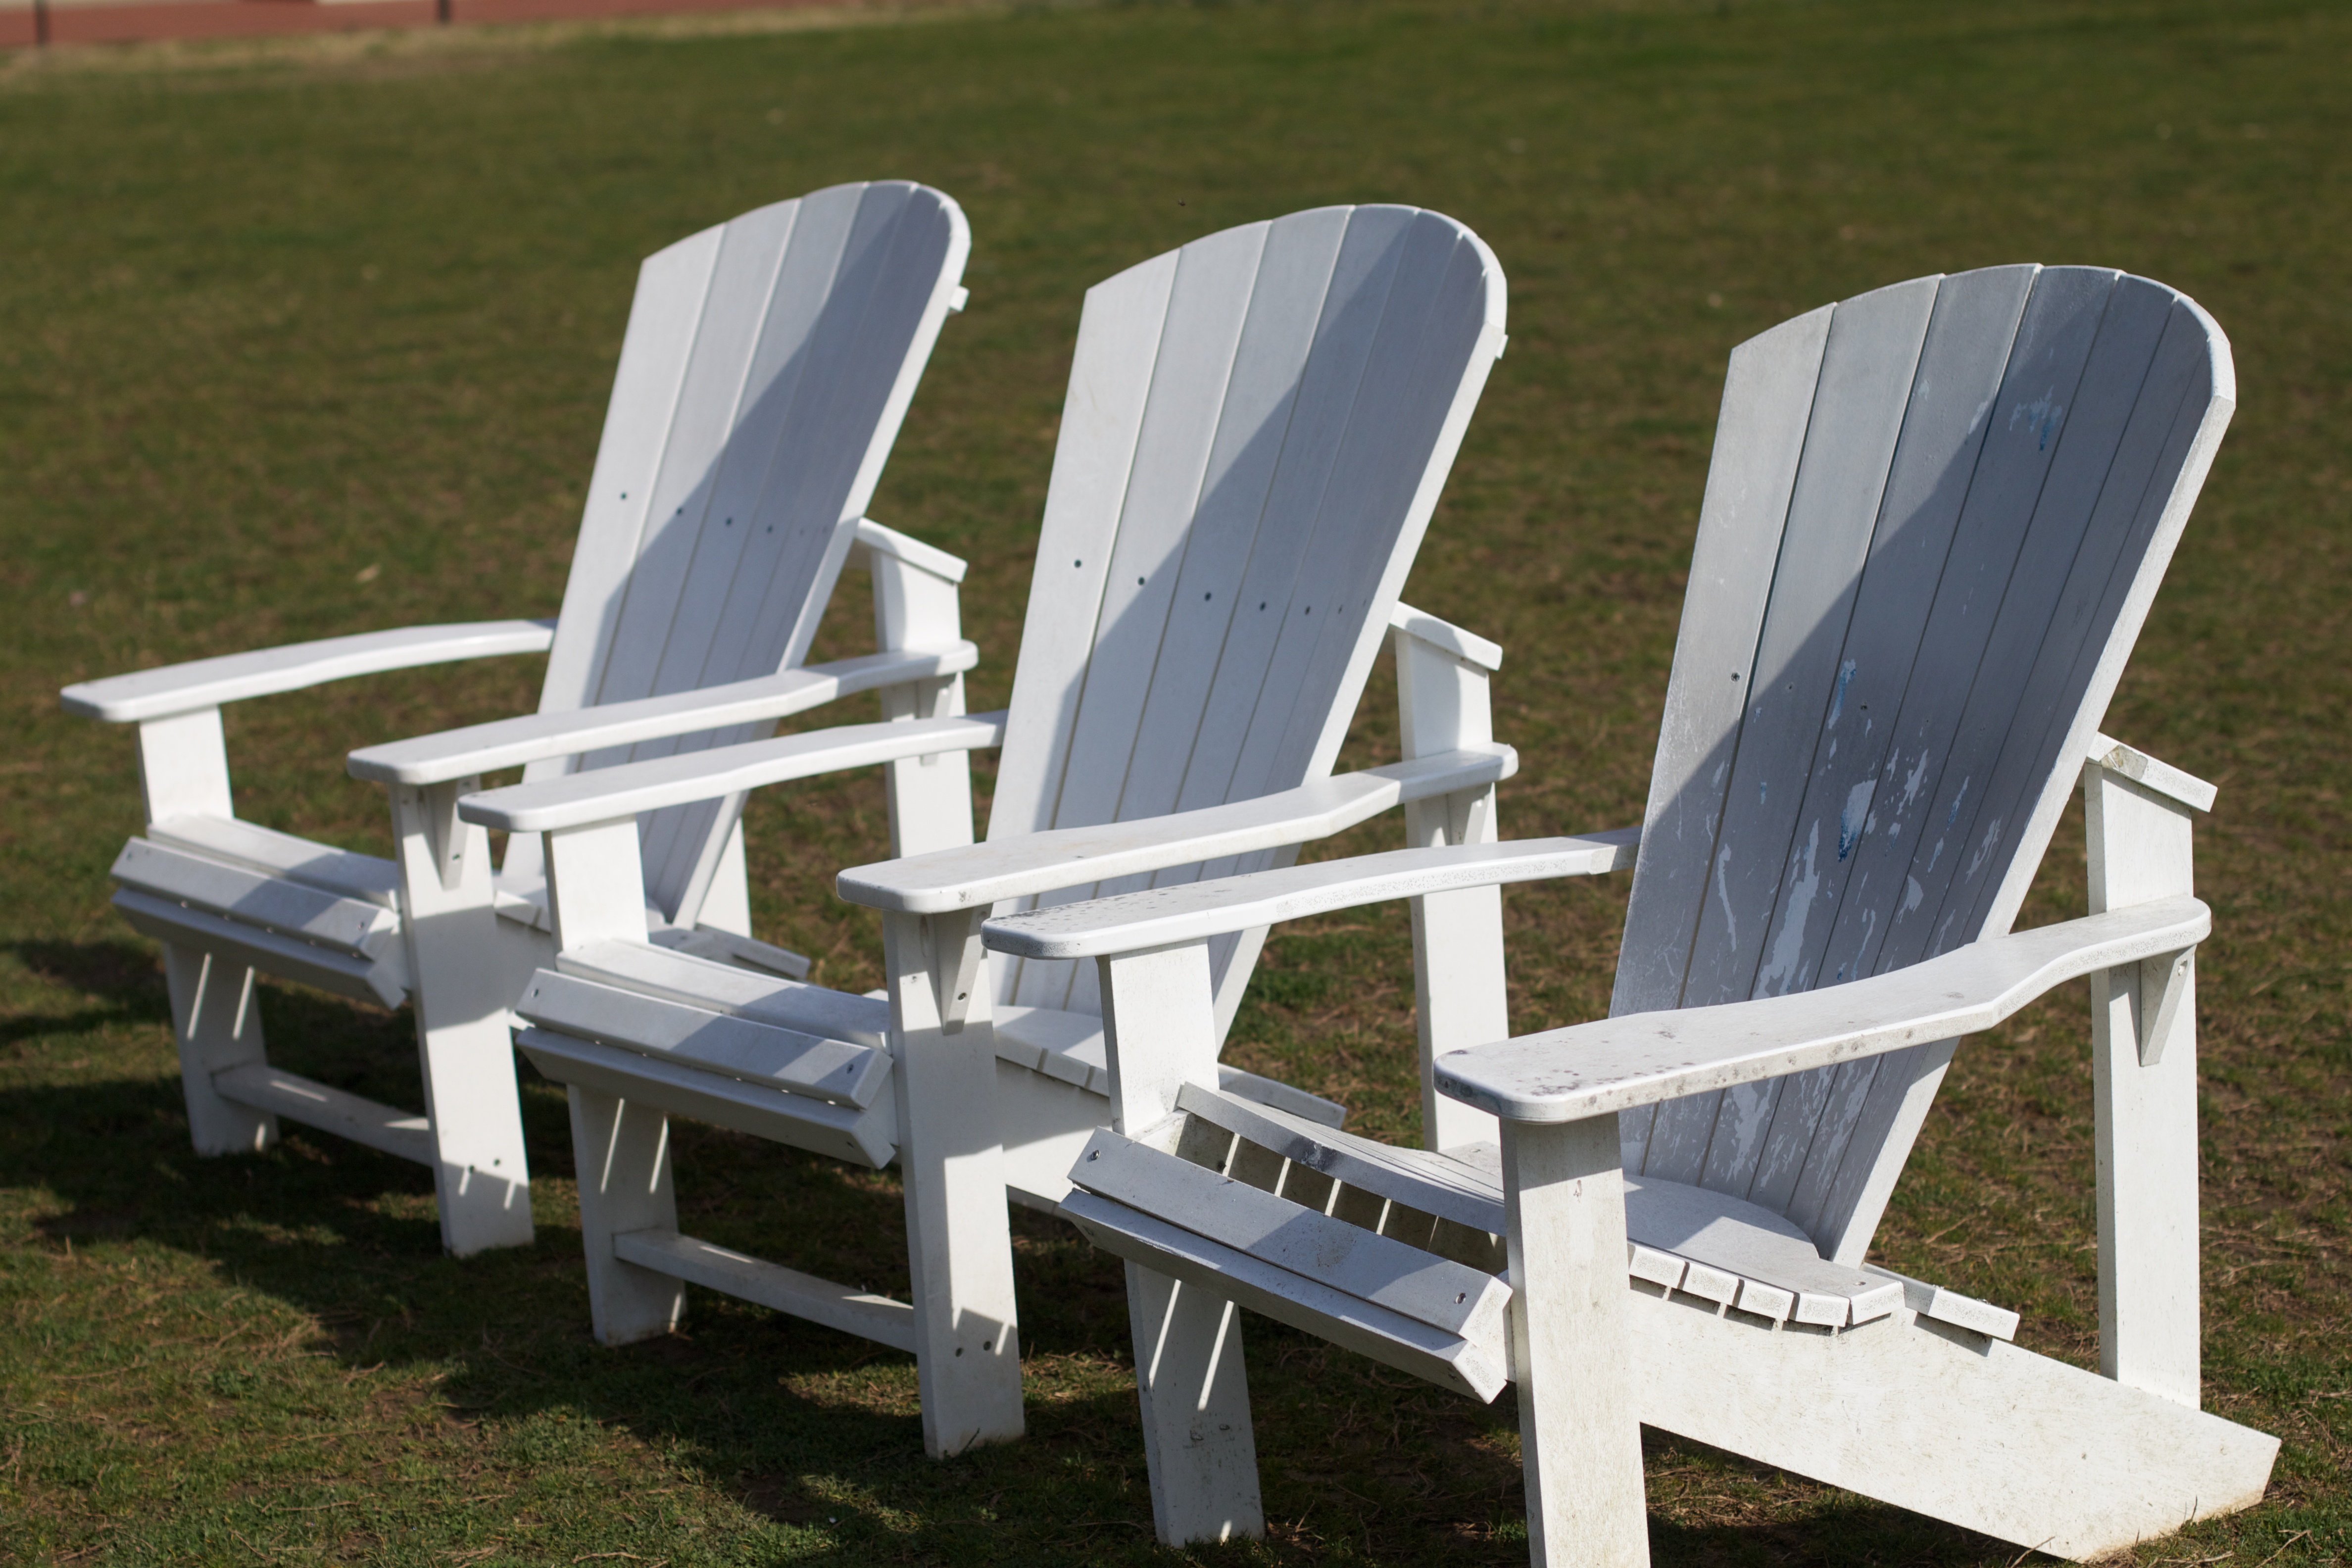
wing, chair, vehicle, furniture, product, ecosystem, outdoor furniture